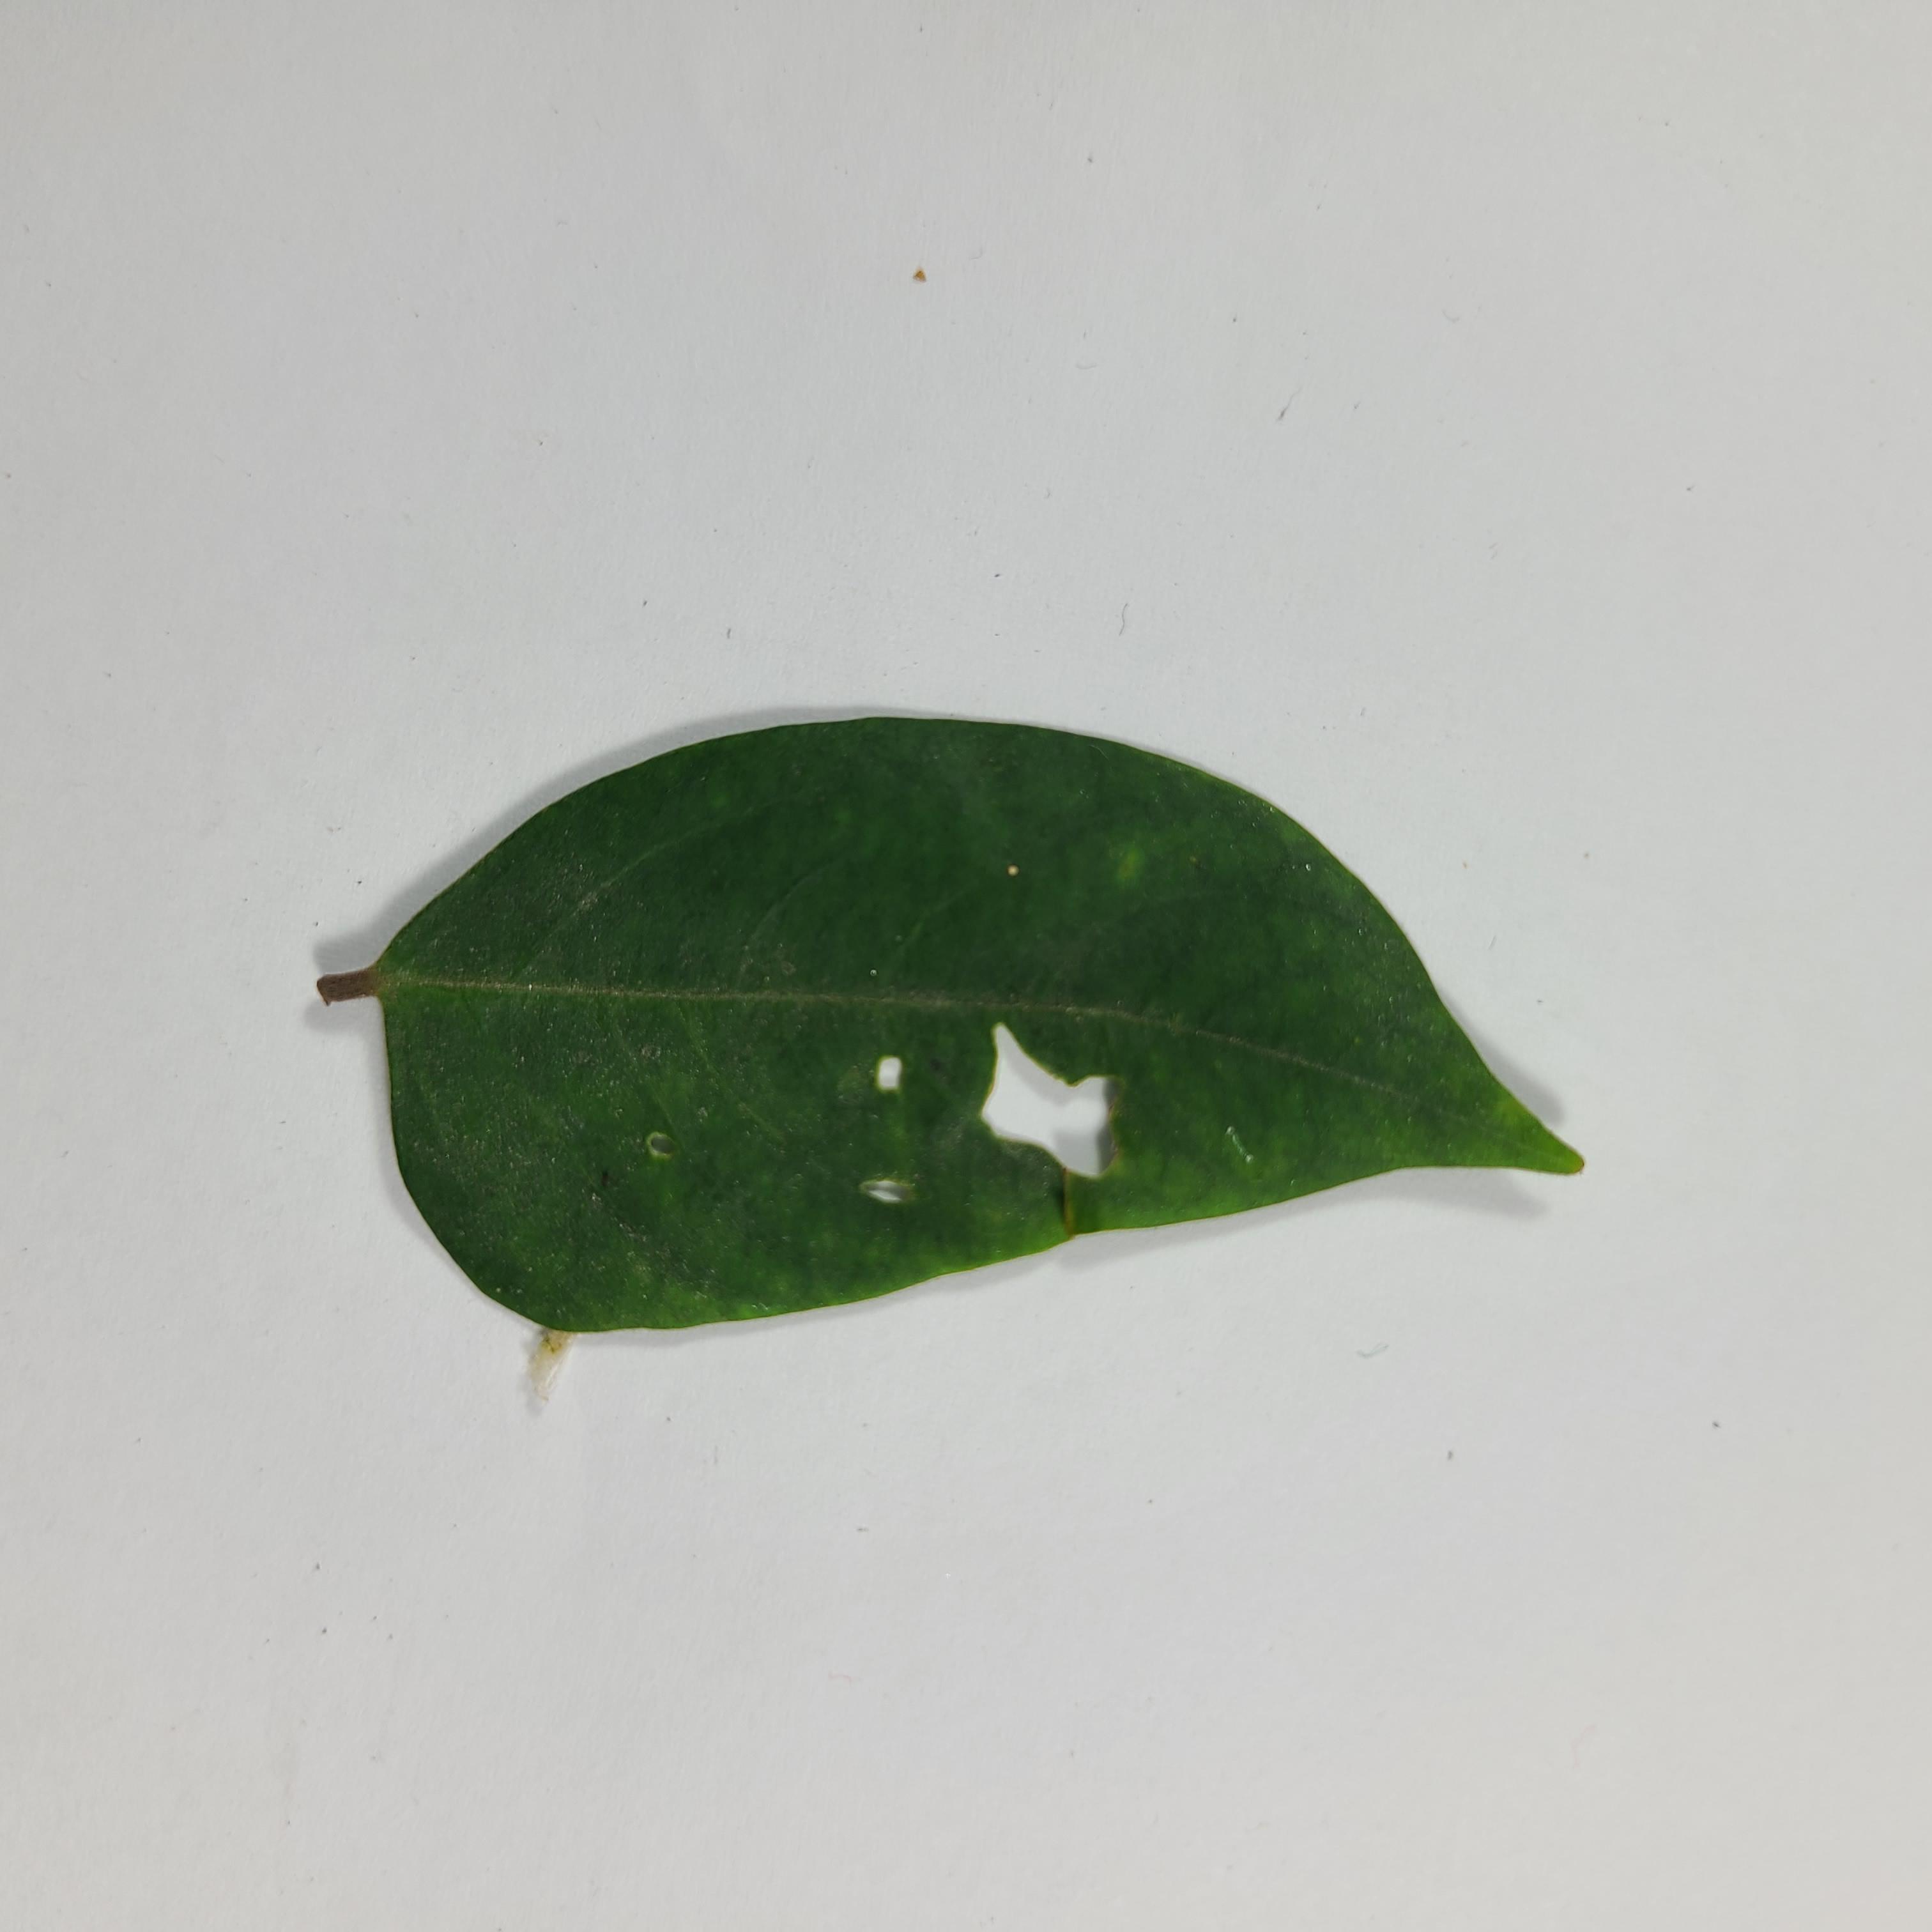
Label: Insect Hole leaves